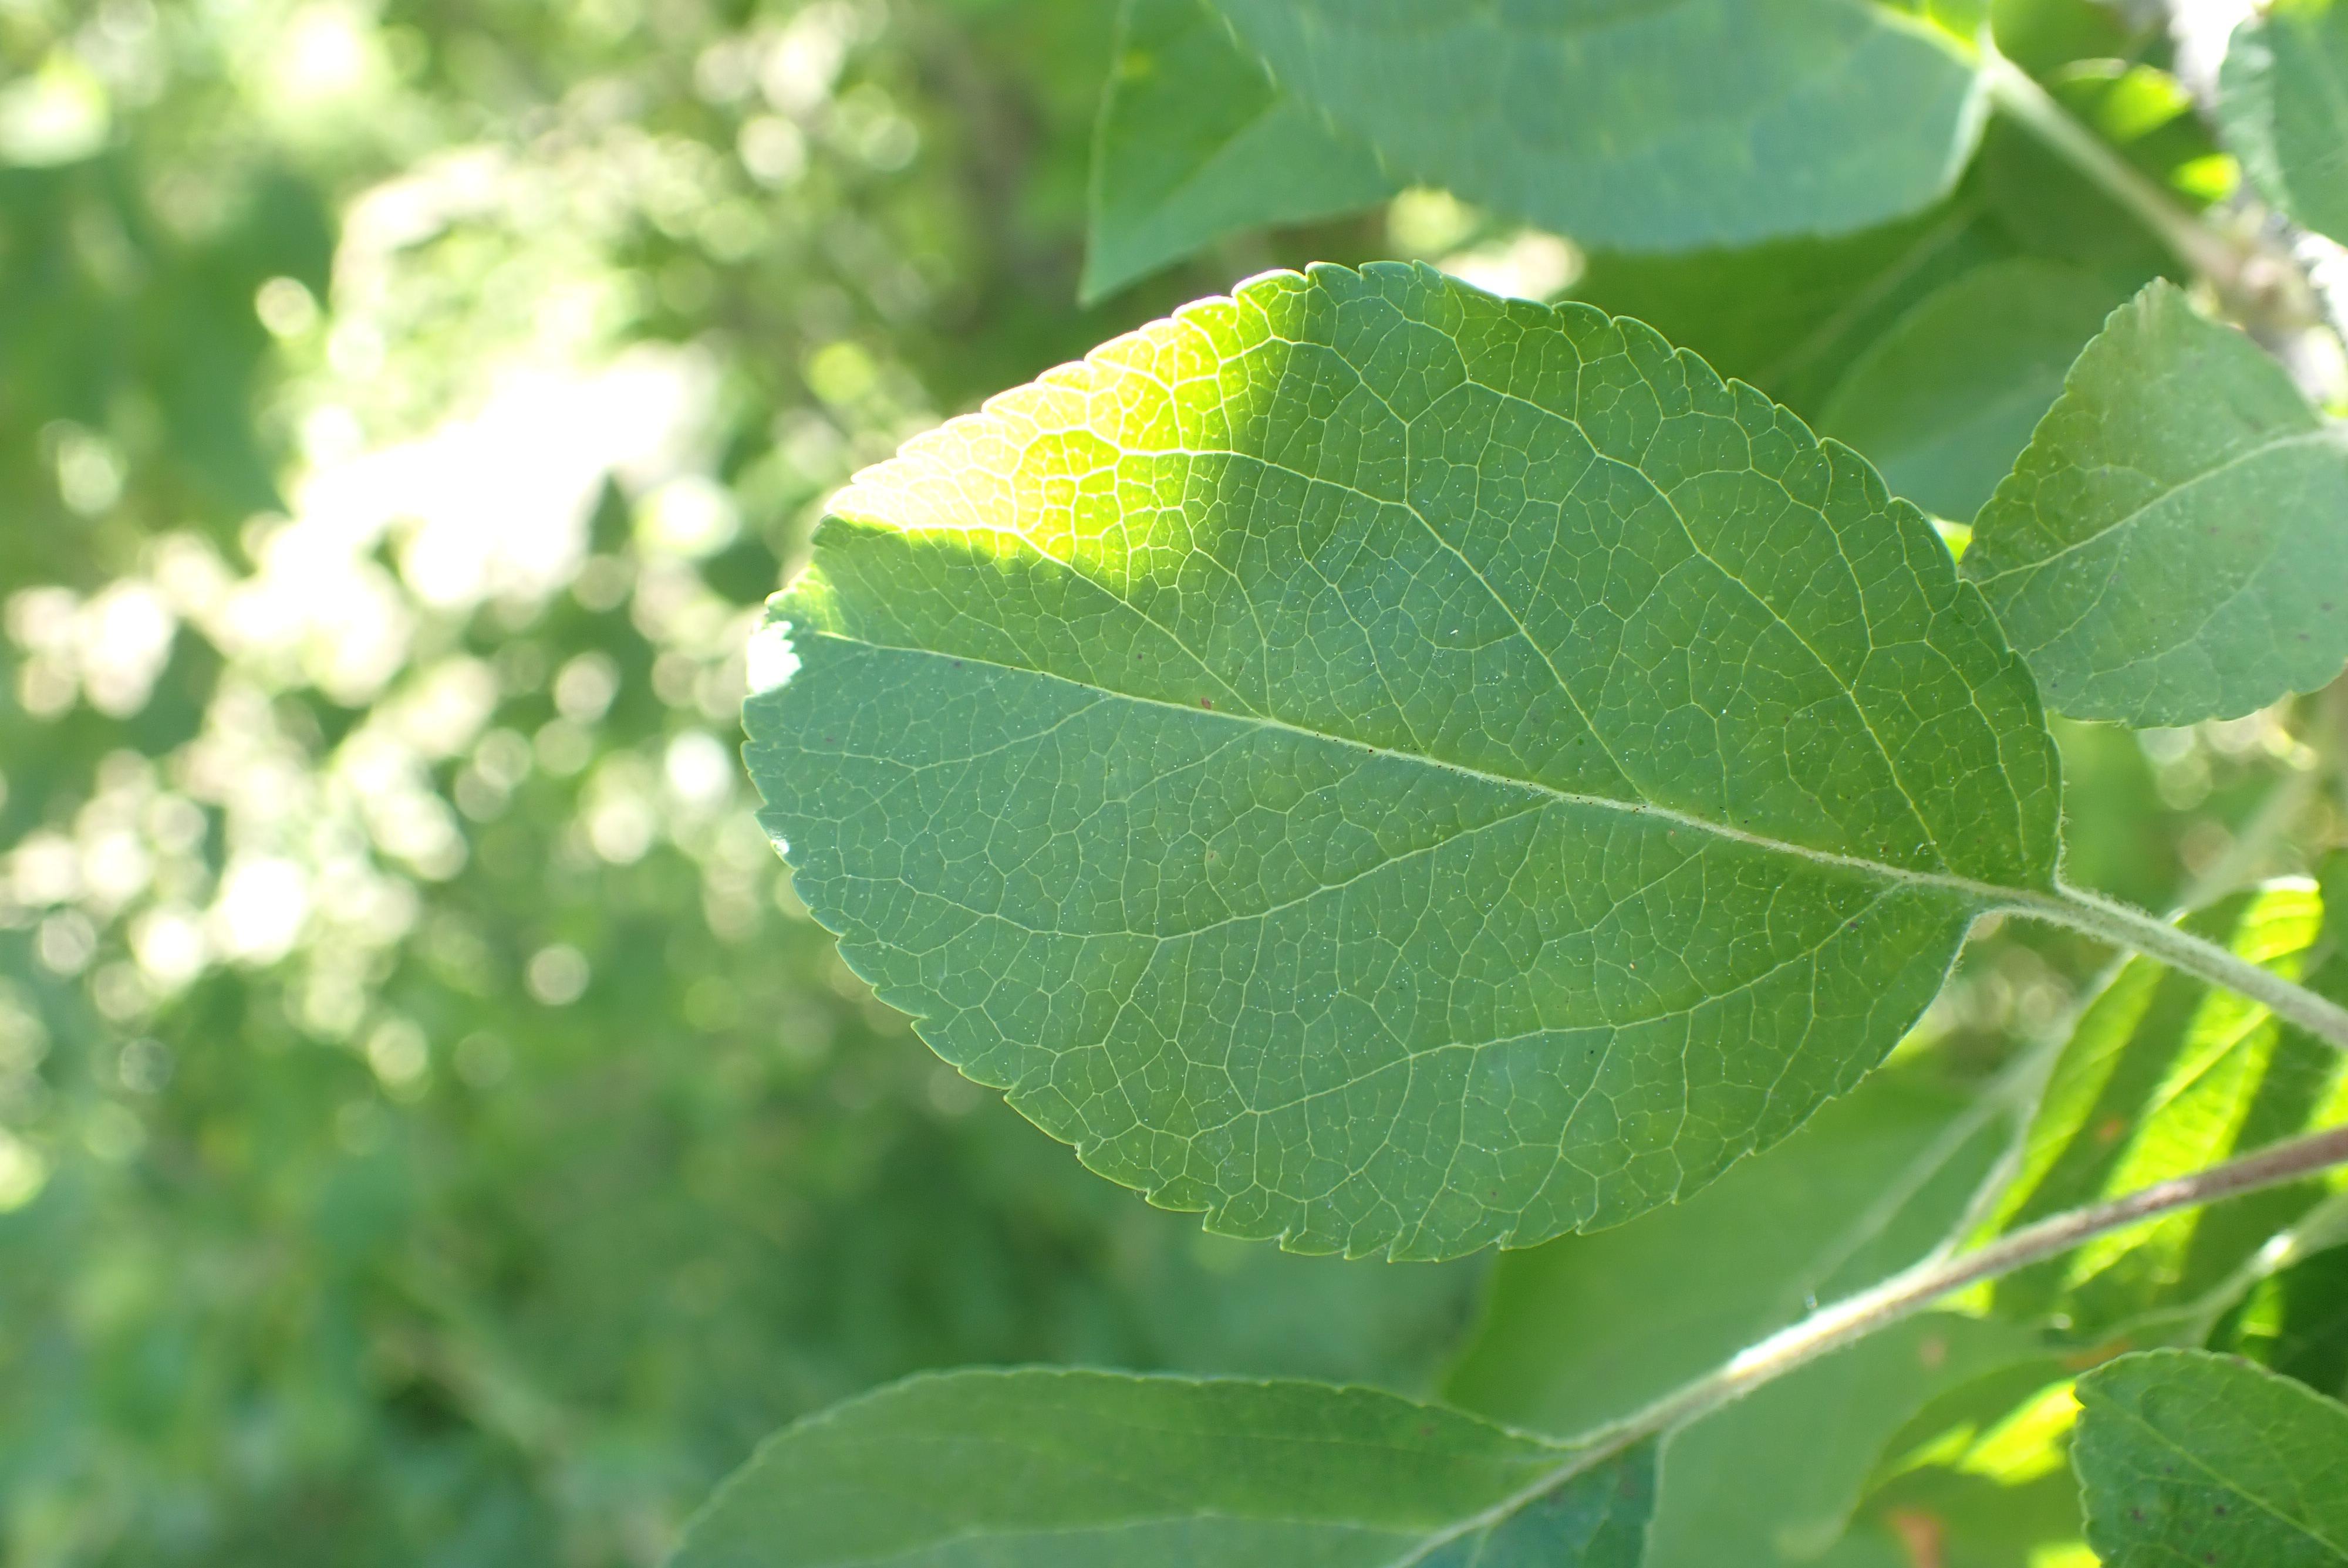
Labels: healthy